Allen Barbre

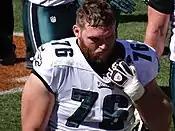
Barbre with the Philadelphia Eagles in 2013

Barbre signed with the Eagles in 2013. He played left tackle against the Packers in week 10 when starter Jason Peters was injured. Barbre played effectively and was the top reserve offensive lineman for the remainder of the season.